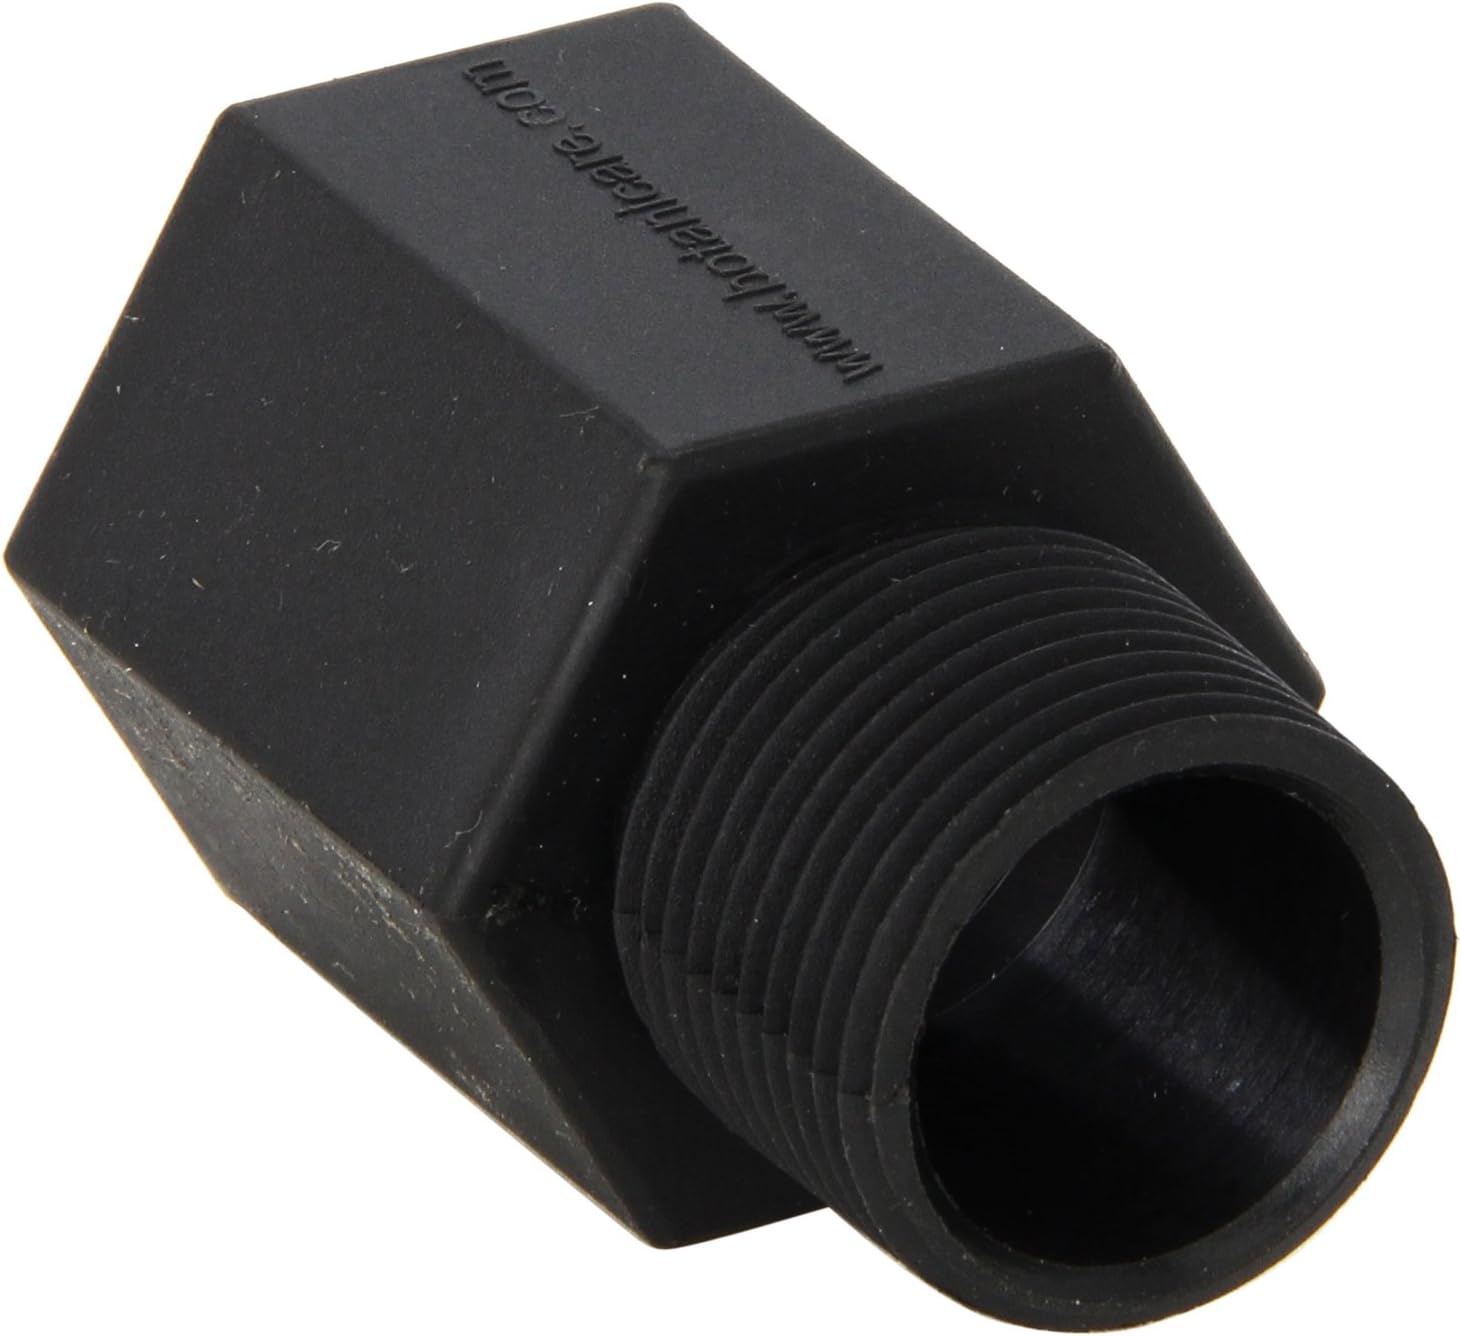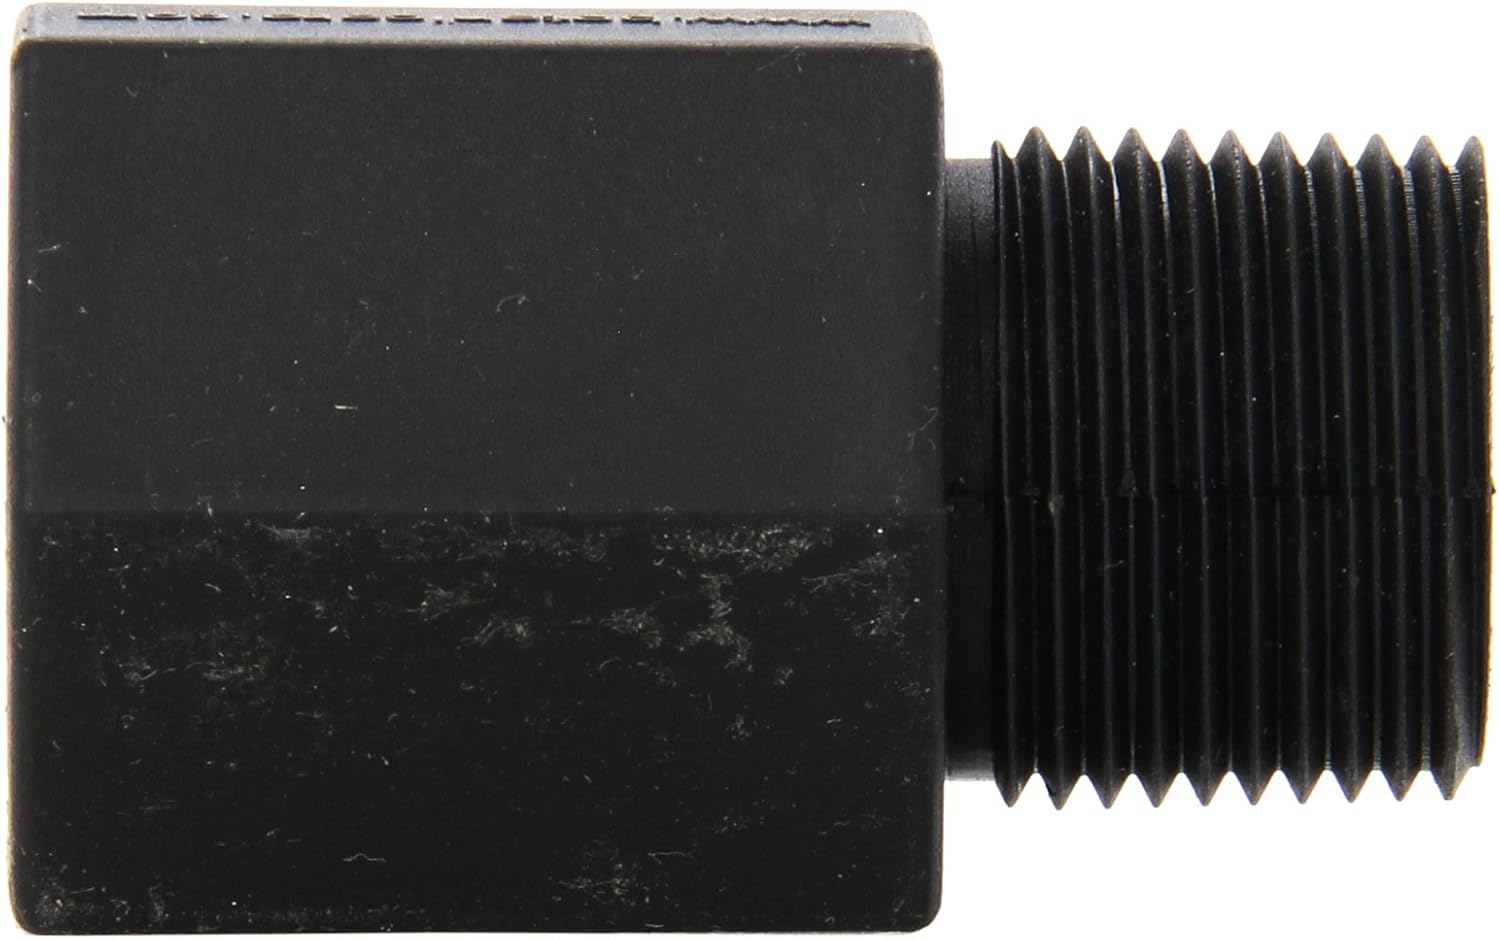
Botanicare Ebb & Flow Extension Fitting
Category: Amazon Home
EBB &FLOW TUB OUTLET FITTINGSCustom poly-injection formed ebb and flow fittings to fit the needs of feed anddrain watering requirements. Outlets are available in 1/2 inch (13mm), 3/4 inch (19mm) and 1 inch (25mm) openings. Optional multi-level, overflow extensions and debris screens easily slip into outlets.
Features: Interior threads which accept 3/4 in standard pipe thread | Use as ebb and flow fittings and bulkhead fittings | Increased versatility: thread PVC pipe fittings into bulkhead fittings - ideal for use in aeroponic and drip applications